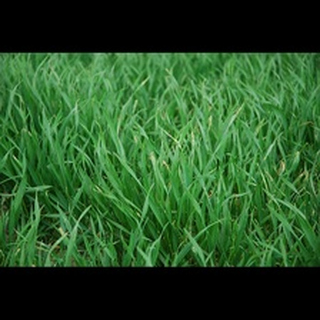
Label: healthy_wheat